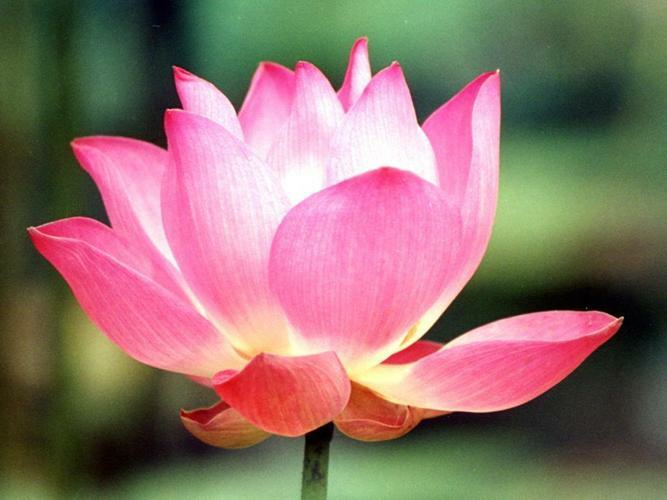
Flower: lotus